Oligonucleotide synthesis

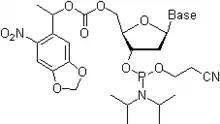
5'-"O"-MeNPOC-protected nucleoside phosphoramidite.

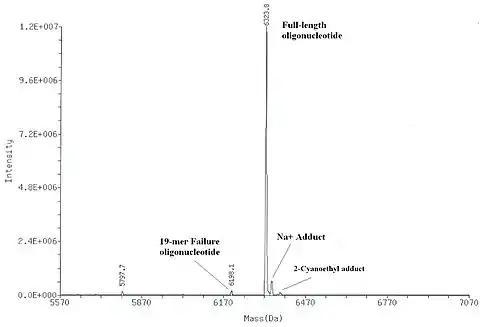
Deconvoluted ES MS of crude oligonucleotide 5'-DMT-T (calculated mass 6324.26 Da).

Non-nucleoside phosphoramidites are the phosphoramidite reagents designed to introduce various functionalities at the termini of synthetic oligonucleotides or between nucleotide residues in the middle of the sequence. In order to be introduced inside the sequence, a non-nucleosidic modifier has to possess at least two hydroxy groups, one of which is often protected with the DMT group while the other bears the reactive phosphoramidite moiety.